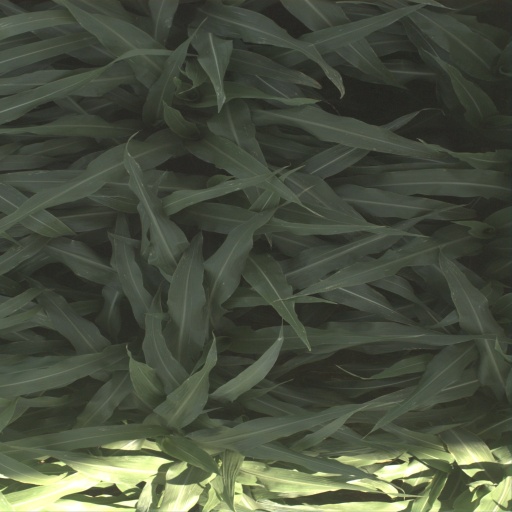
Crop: sorghum